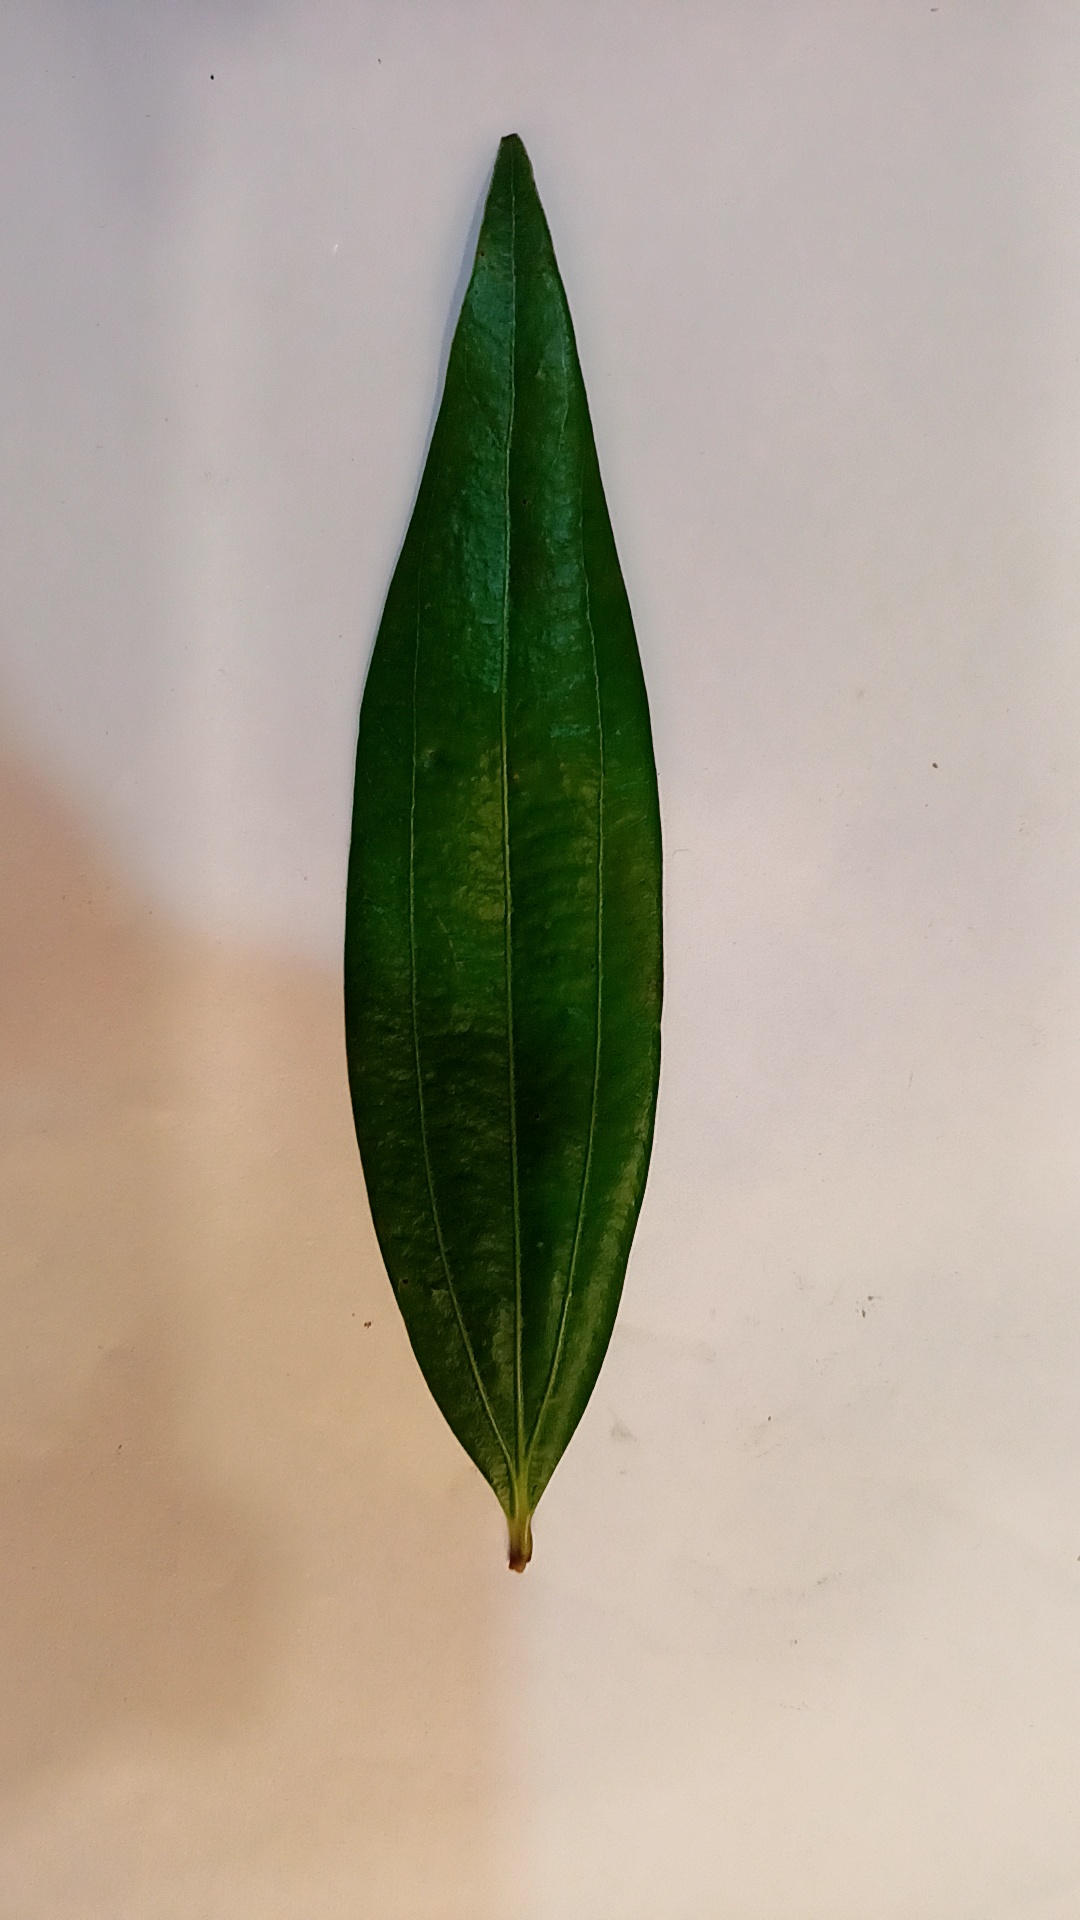
Label: Healthy